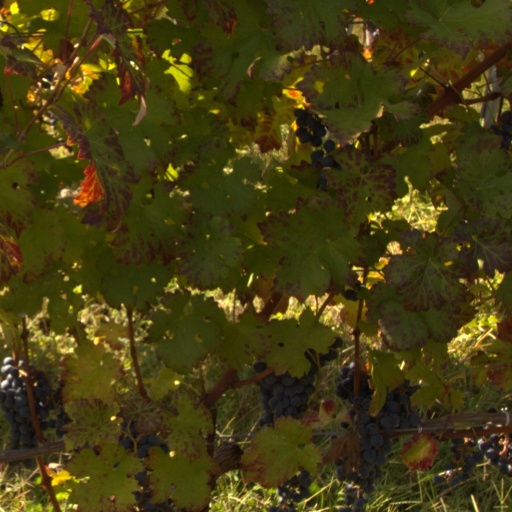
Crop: grape